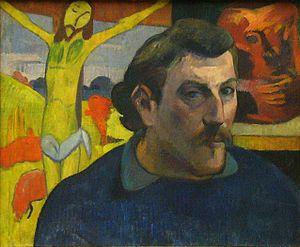
Paul Gauguin, né le 7 juin 1848 à Paris et mort, le 8 mai 1903, à Atuona, Hiva Oa, aux îles Marquises, est un peintre postimpressionniste. Chef de file de l'École de Pont-Aven et inspirateur des nabis, il est considéré comme l'un des peintres français majeurs du XIXᵉ siècle, et l'un des plus importants précurseurs de l'art moderne avec Klimt, Cézanne, Munch, Seurat et van Gogh.
La Bretagne a de tout temps inspiré les peintres : Gauguin, Matisse, Corot, Renoir, Boudin, Monet.